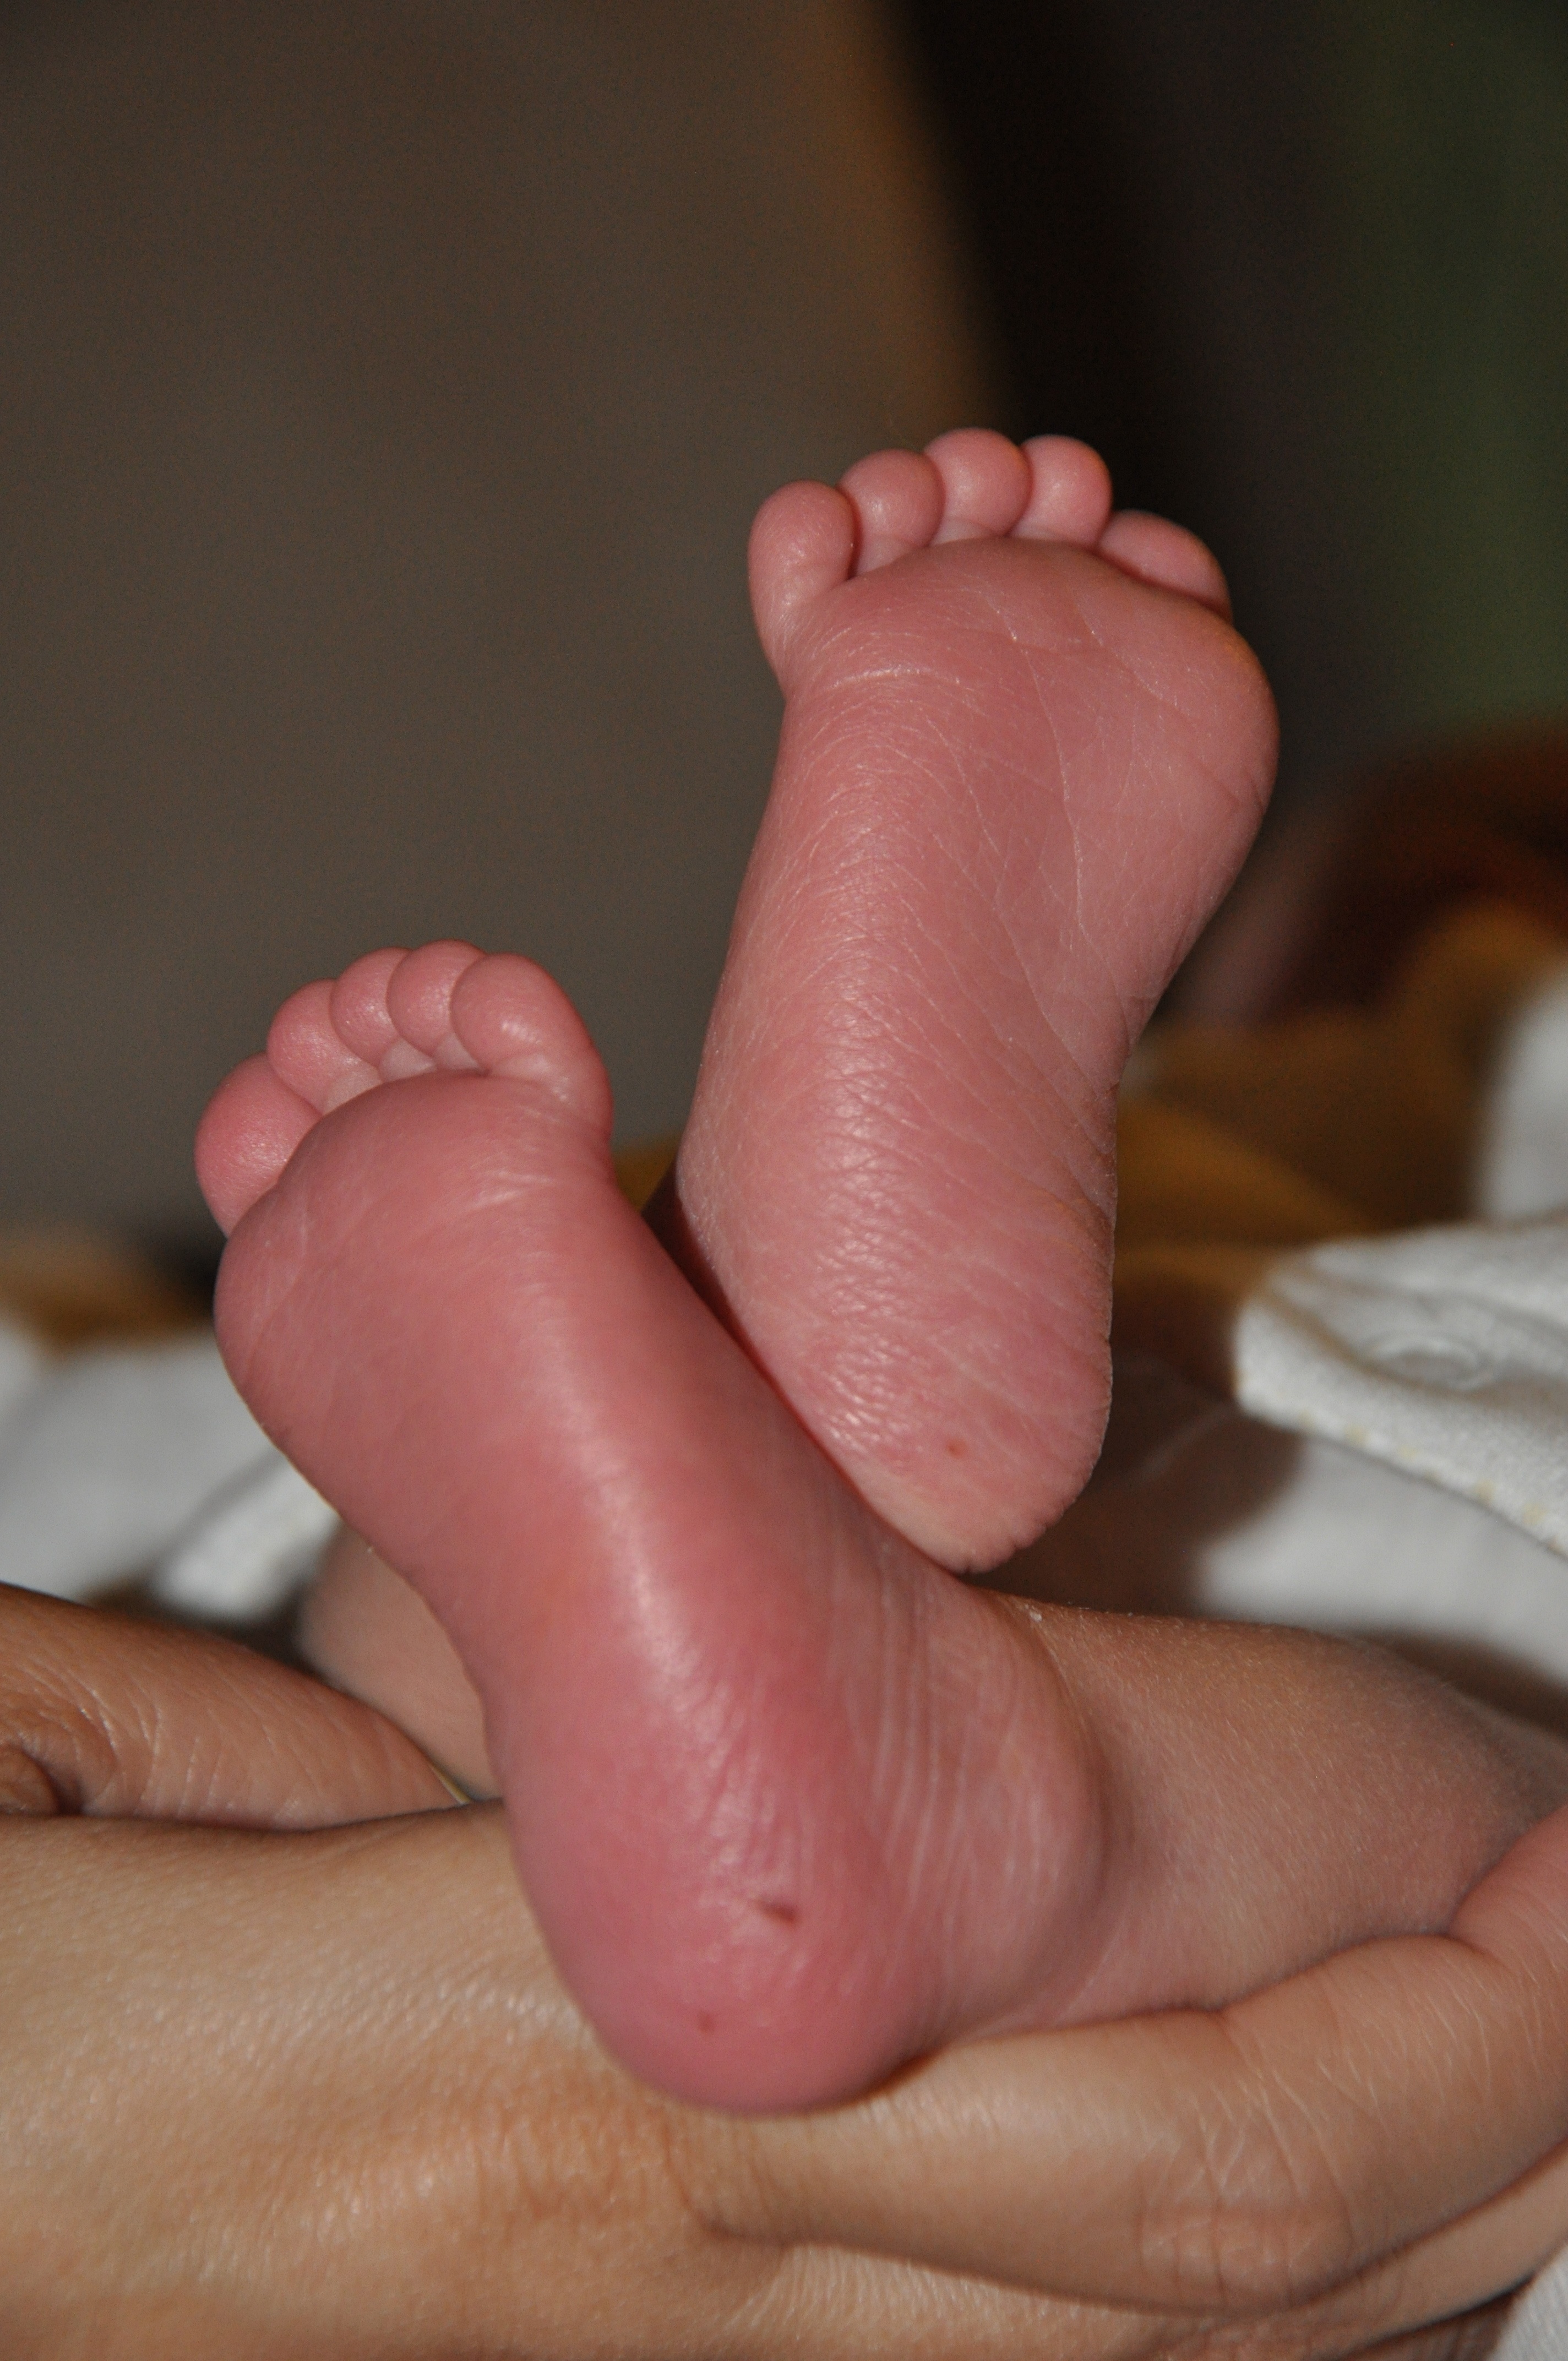
hand, kid, cute, leg, finger, foot, small, sole, child, arm, baby, muscle, mouth, close up, human body, infant, little, skin, organ, toe, sense, little feet